J. Thomas Newsome House

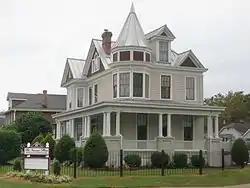
J. Thomas Newsome House, September 2012

J. Thomas Newsome House is a historic home located at Newport News, Virginia. It was built in 1898, and is a -story, seven-bay, asymmetrical, frame Queen Anne style dwelling. It features a steeply pitched irregularly composed roof, three sided bay, front Palladian window, and corner tower. From 1906 until 1942, it was the residence of J. Thomas Newsome (1869–1942), an African-American attorney and journalist.